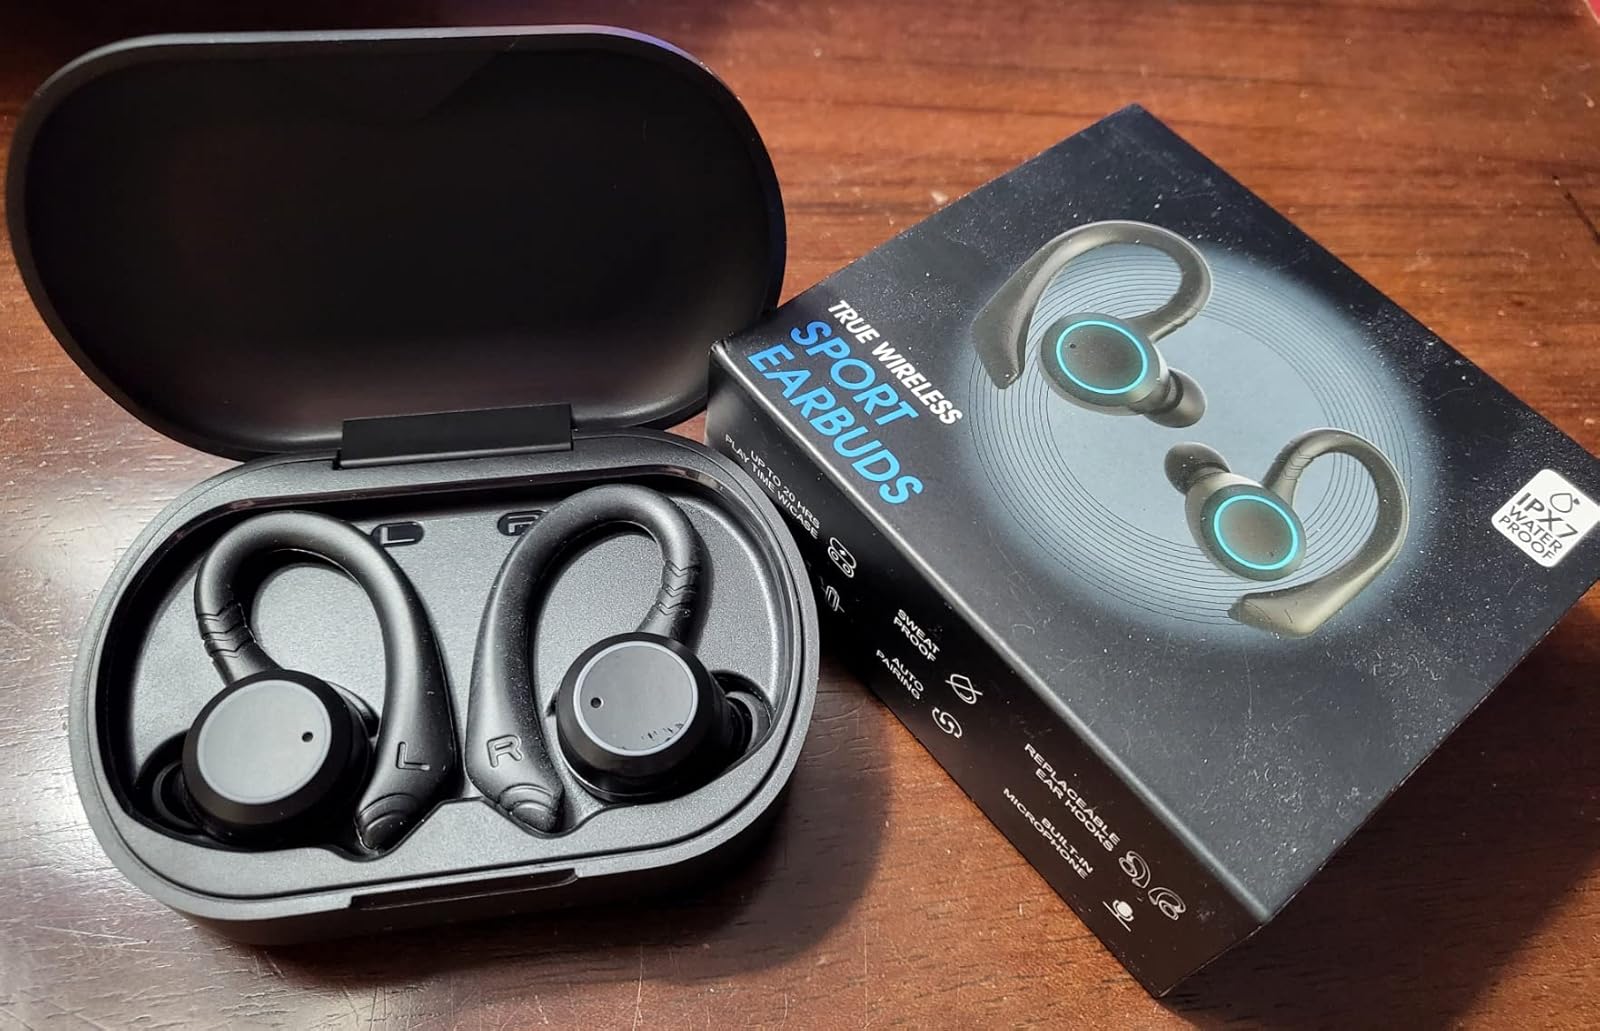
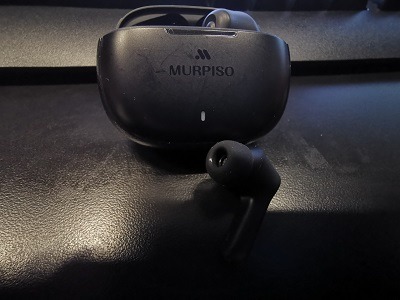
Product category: earbuds
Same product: no